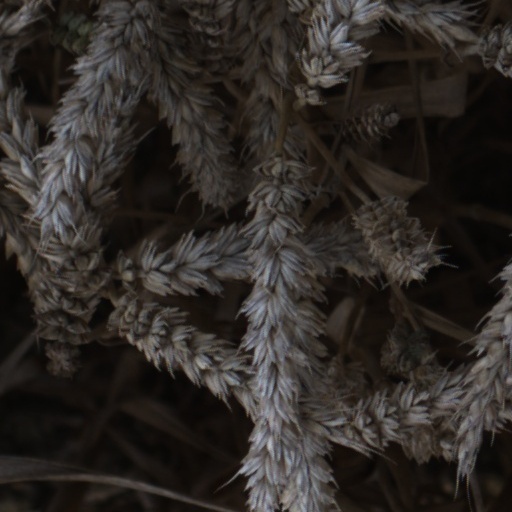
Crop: wheat